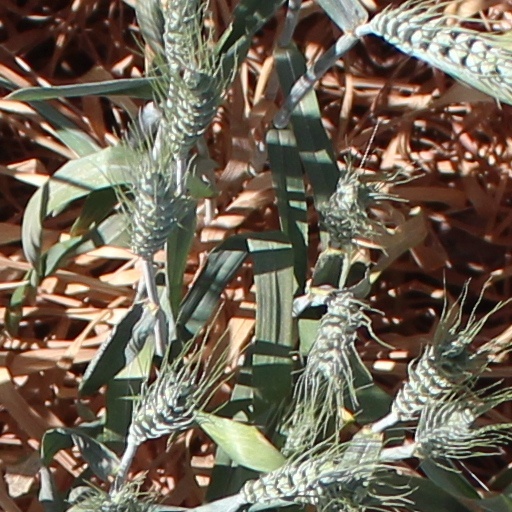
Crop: wheat